869th Bombardment Squadron

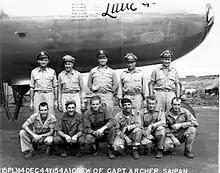
Crew of squadron B-29 "Little Gem"

The 869th deployed to the Pacific Theater of Operations, with the ground echelon sailing 30 July on the SS "Fairisle", passing through Honolulu and Eniwetok before arriving at Saipan on 20 September. Upon arrival the squadron's personnel were engaged in construction. By mid-October most personnel were able to move into Quonset huts from the tents that they were assigned on their arrival. The aircrews began departing from Kansas on 6 October, ferrying their aircraft to Saipan via a 6500 nautical mile route, with the last B-29 arriving on 30 October. At Saipan the unit became part of the XXI Bomber Command at Isely Field.